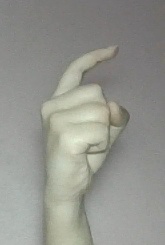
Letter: ra